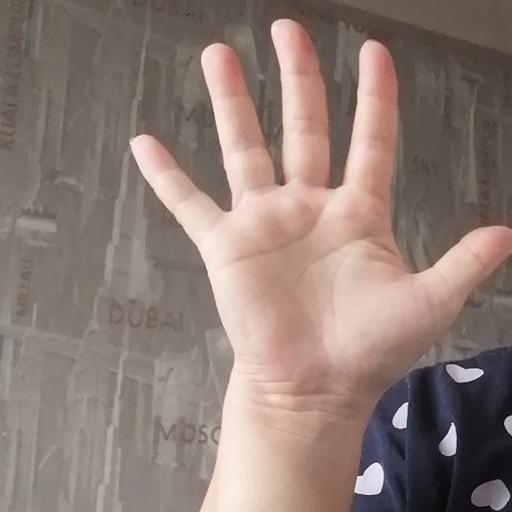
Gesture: palm